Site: brandenburg
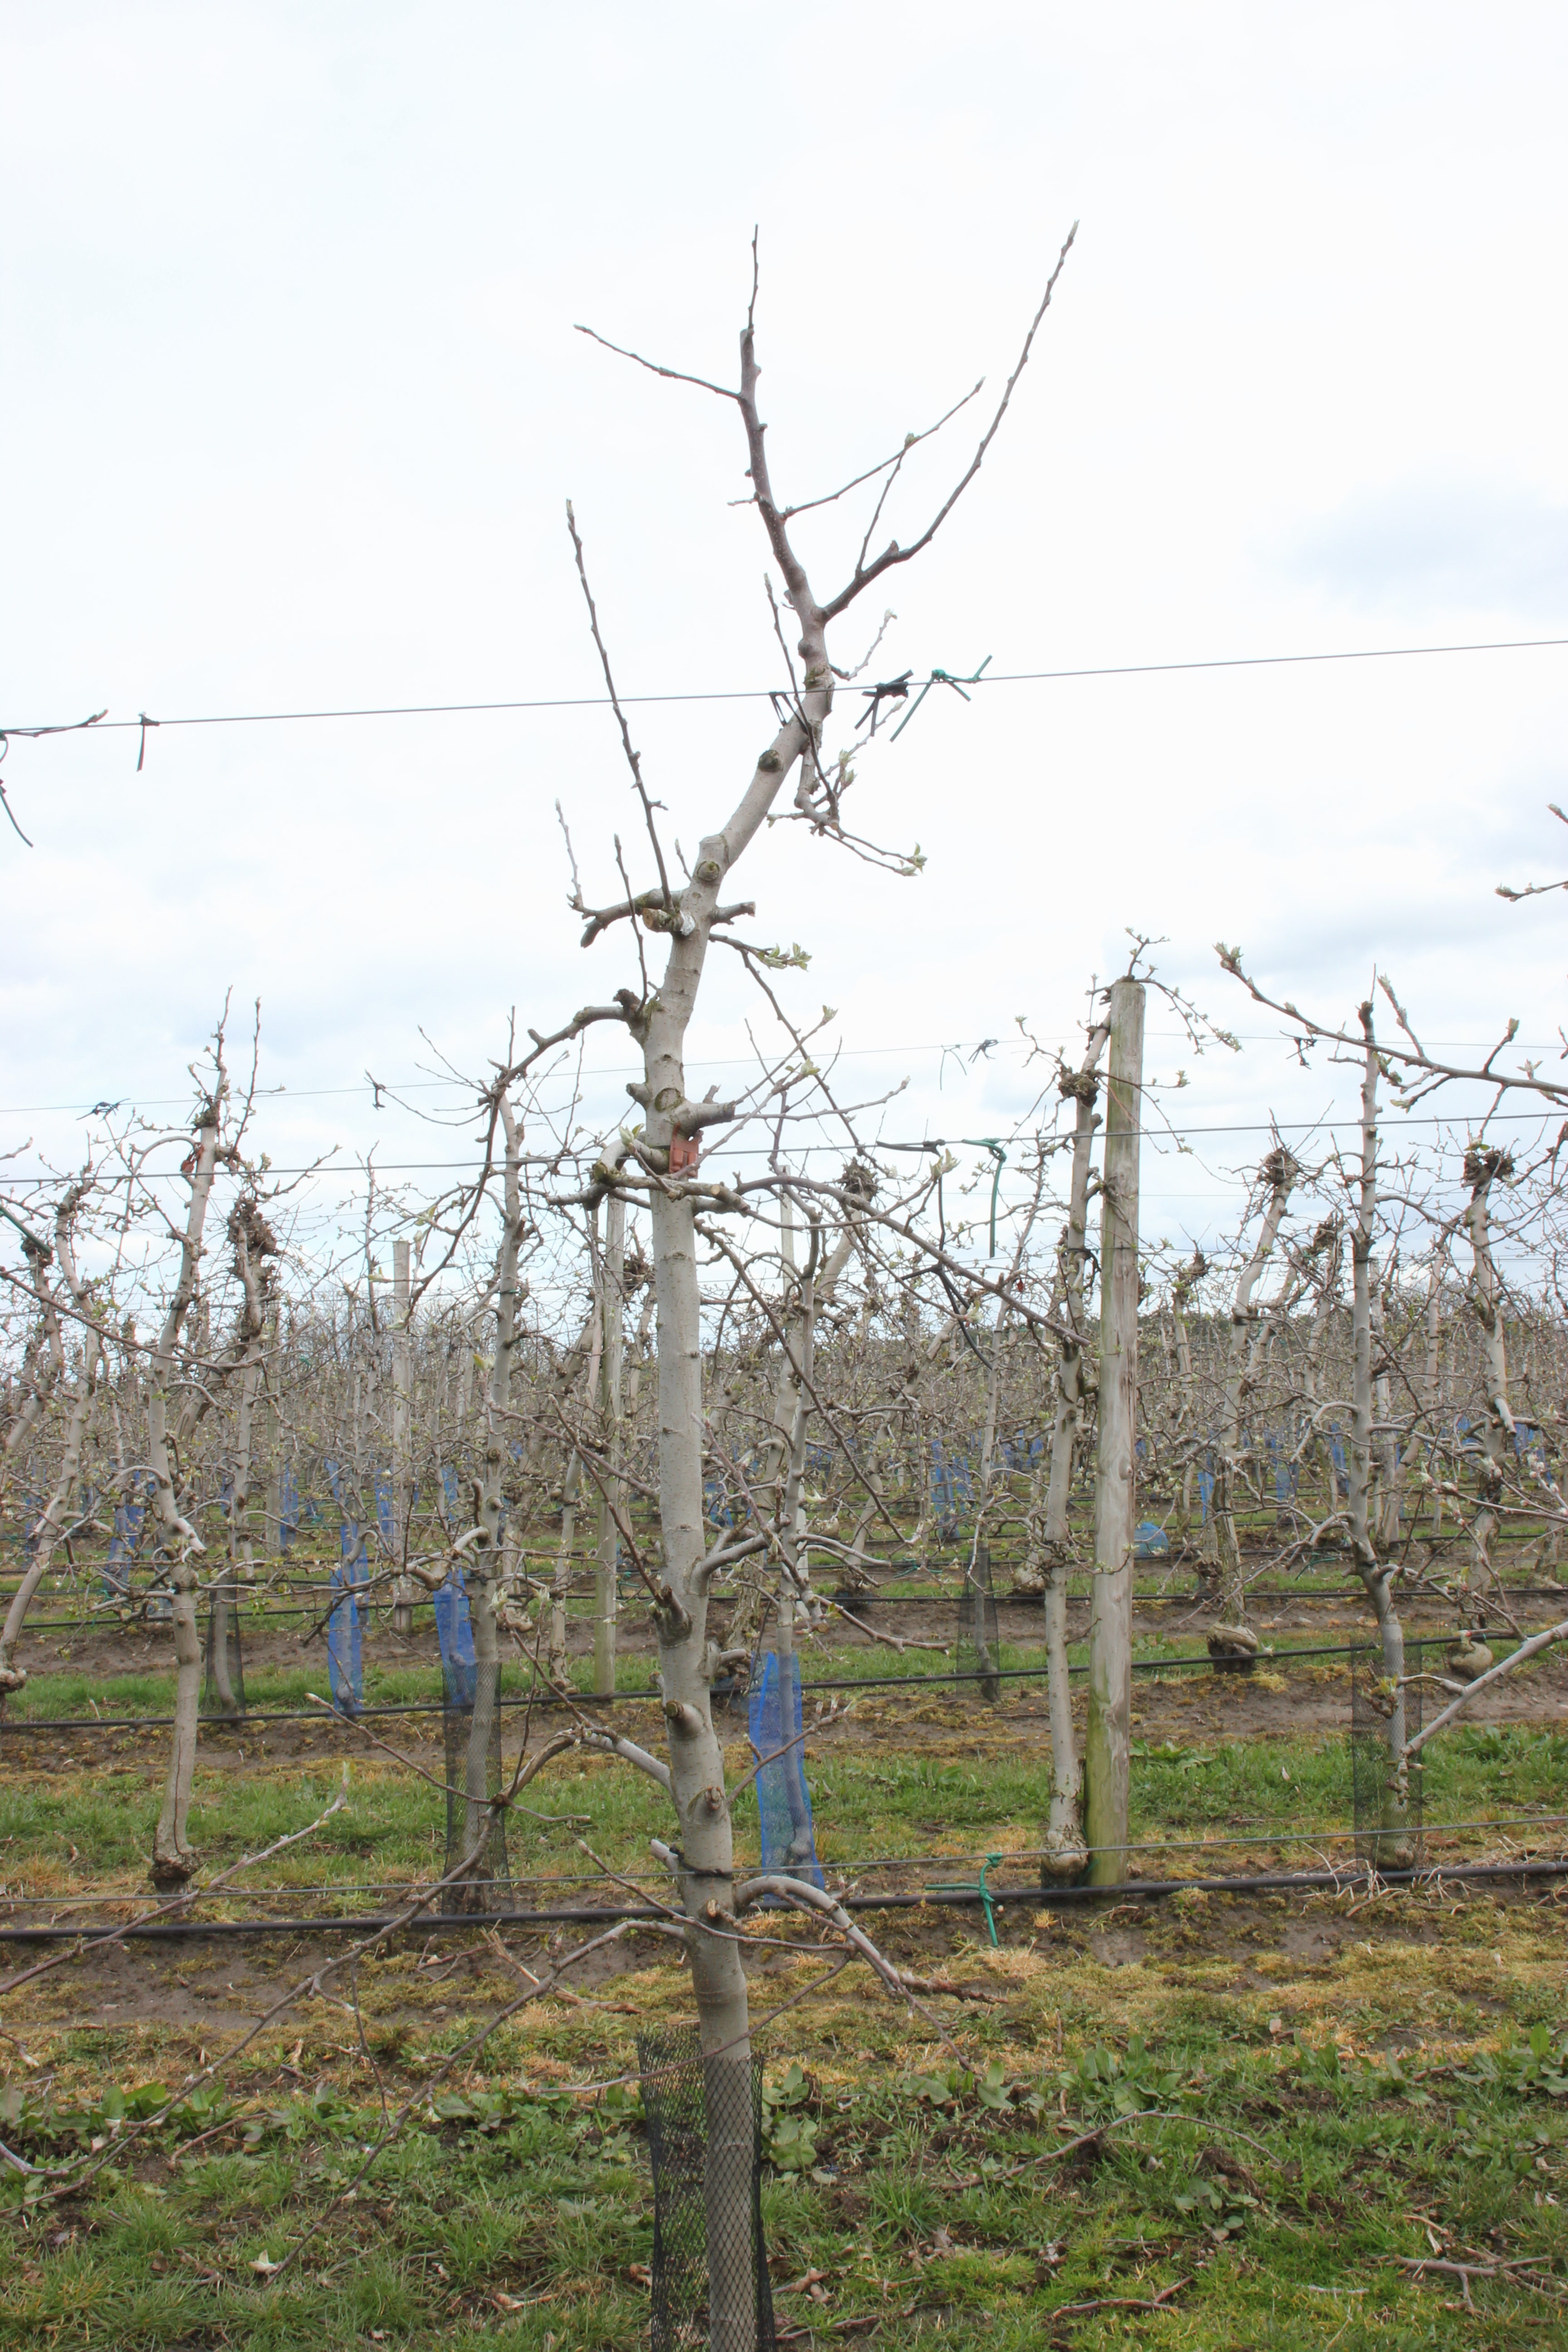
Growth stage (BBCH 55): Inflorescence emergence